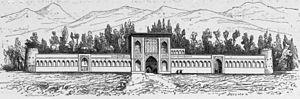
Kiosque De Baghi Chah i Finn
Le jardin de Fin est un jardin persan situé à côté du village de Fin, à quelques kilomètres au sud-ouest de la ville de Kashan.